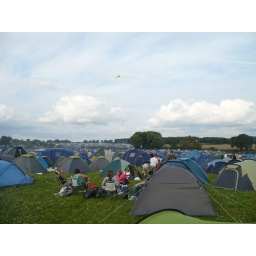
Clear(ish) blue sky all around